Broder Knud Brodersen Wigelsen

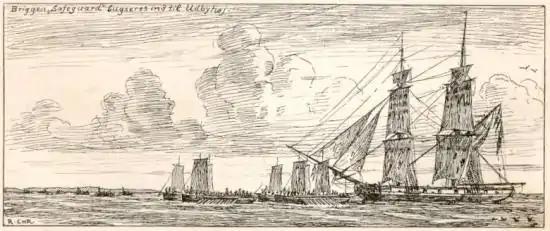
"HMS Safeguard" being towed into Udbyhøj on 29 June 1811

As a volunteer cadet from the age of ten, Wigelsen was formally enrolled as a cadet from 1799 and on 6 July 1804 commissioned as a junior lieutenant. After some service in the home fleet he sailed with the frigate "Diana" , commanded by Sigvart Akeleyeto, to the West Indies in 1805. During this voyage "Diana" captured the London privateer "Kent". Returning to Denmark in August 1806, from 1807 (after the Battle of Copenhagen) to 1810 Wigelsen was second in command of the brig HDMS "Lougen" in Norwegian waters. His ship was involved in action against a British brig later identified as HMS "Childers", on 14 March 1808, and he participated in the capture, on 19 June 1808, of the British brig HMS "Seagull".